Burn 'Em Up O'Connor

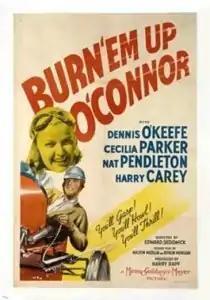

Burn 'Em Up O'Connor is a 1939 race car film directed by Edward Sedgwick and starring Dennis O'Keefe, Cecilia Parker, Nat Pendleton and Harry Carey. The screenplay was written by Milton Merlin and Byron Morgan from the novel "Salute to the Gods" by racing driver and journalist Malcolm Campbell. The cinematographer was Lester White and the picture was produced by an uncredited Harry Rapf. The supporting cast features Charley Grapewin, Alan Curtis and Tom Neal, with a brief appearance by Clayton Moore.